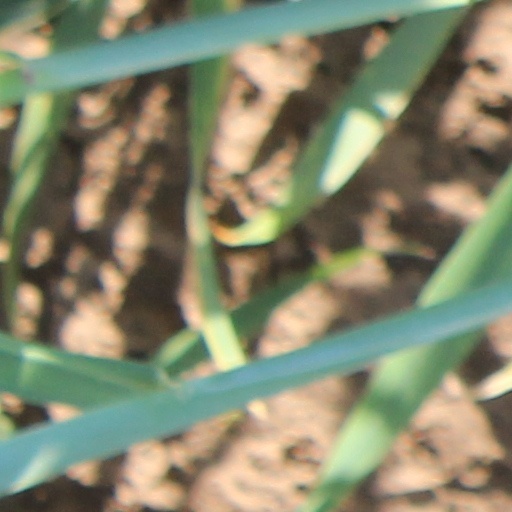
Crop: wheat